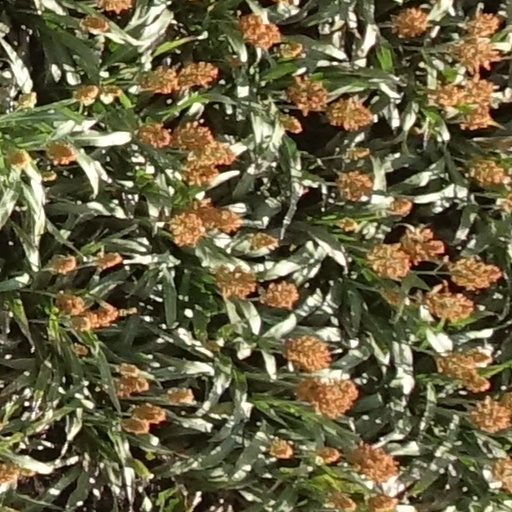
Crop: sorghum